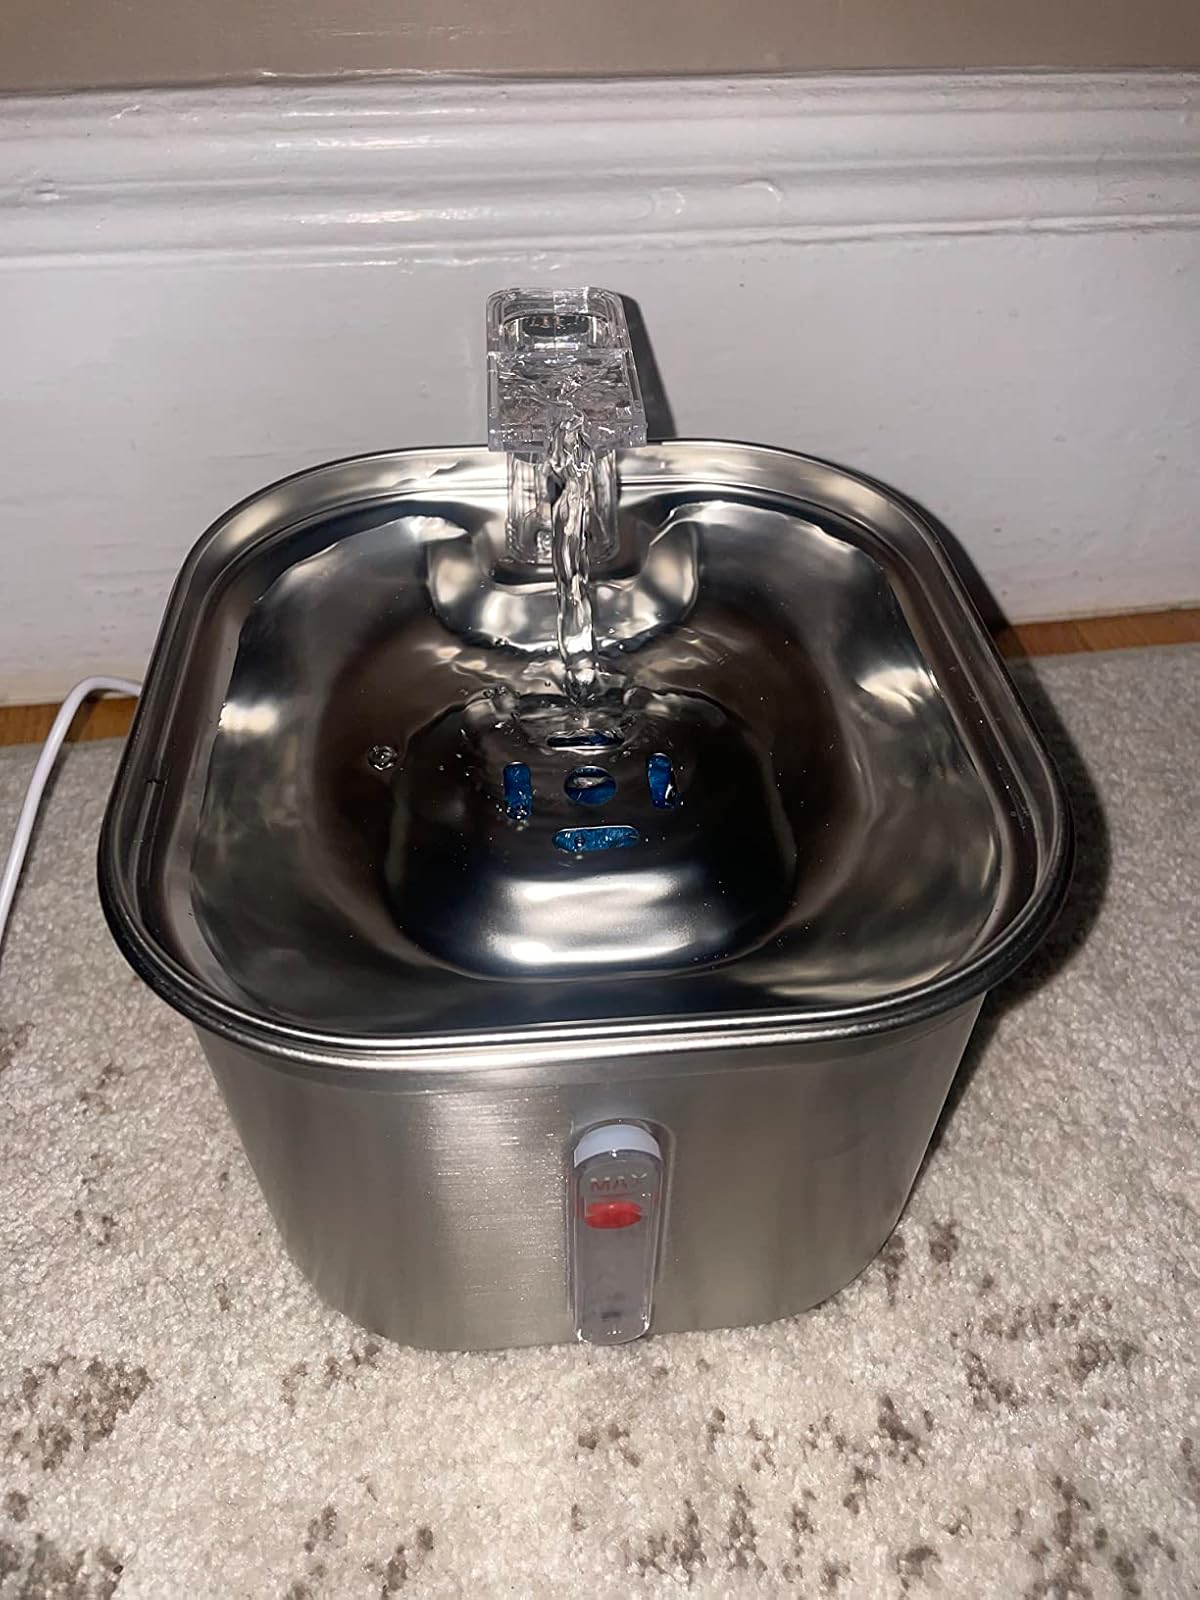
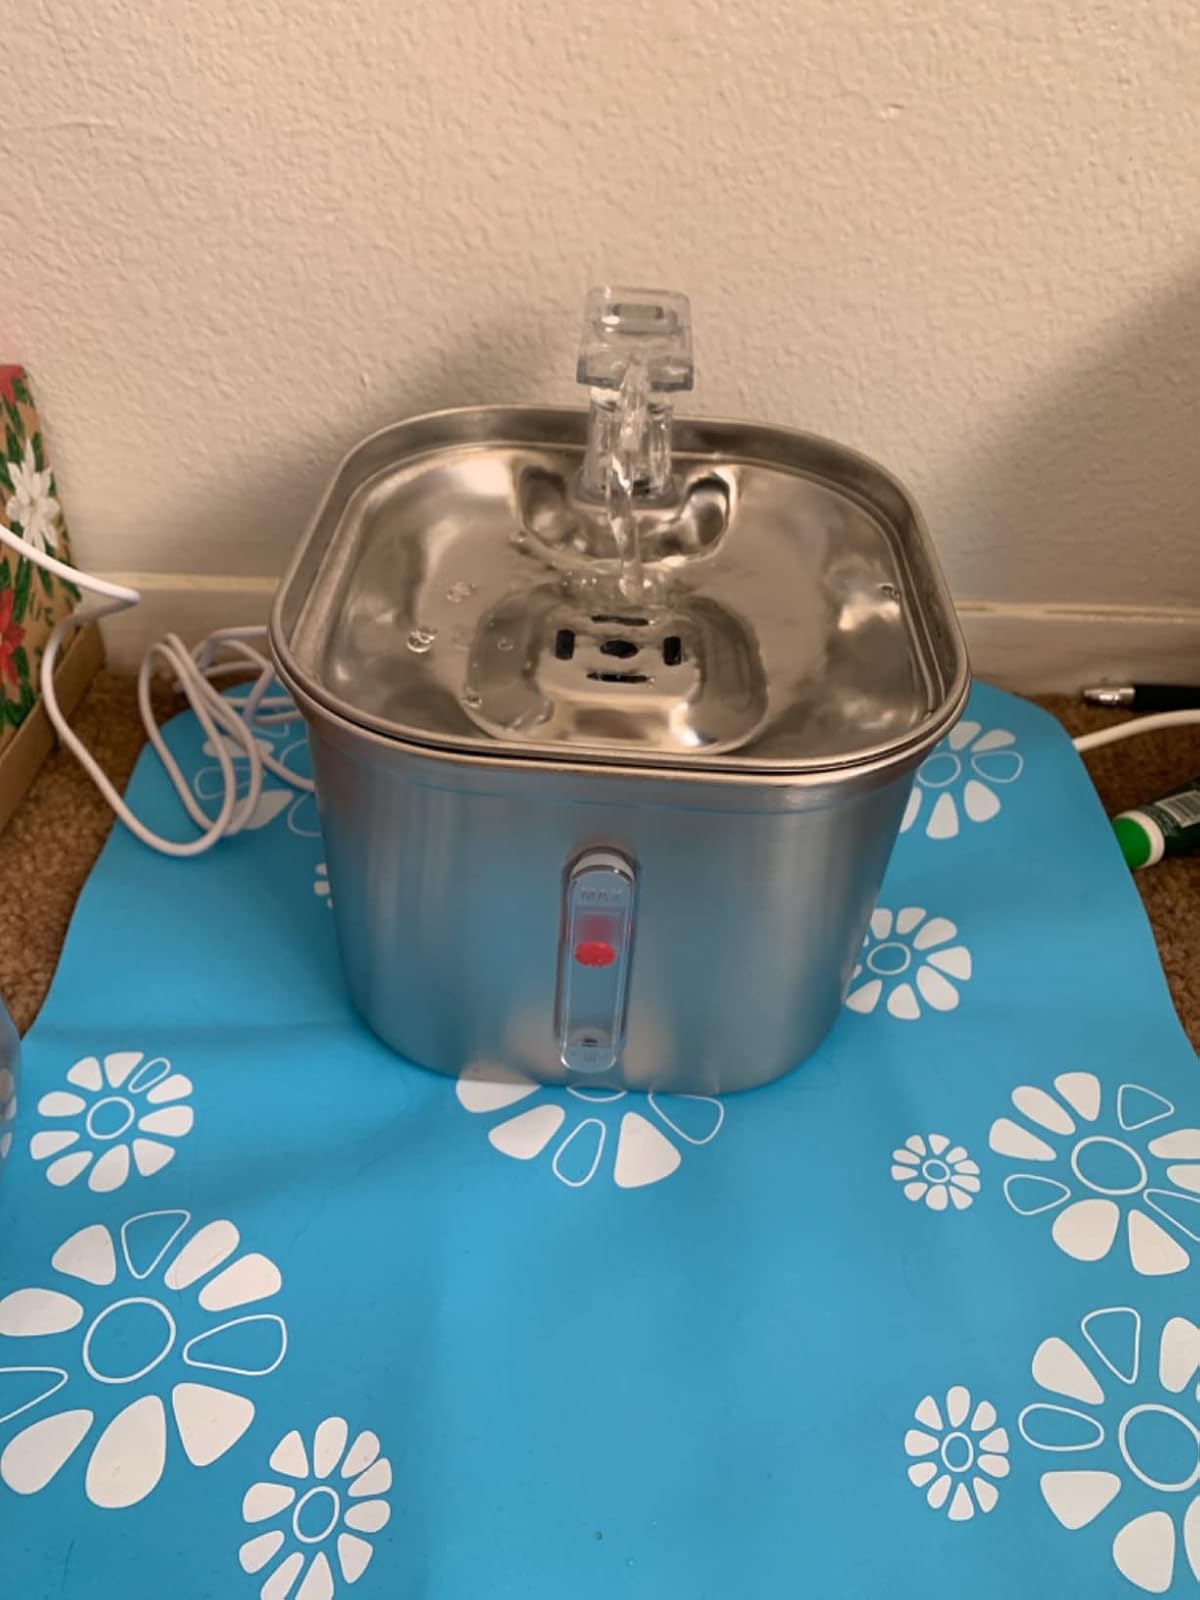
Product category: items_bowl
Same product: yes